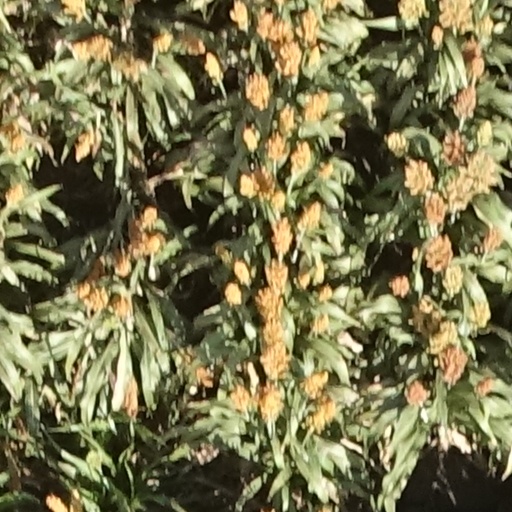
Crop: sorghum